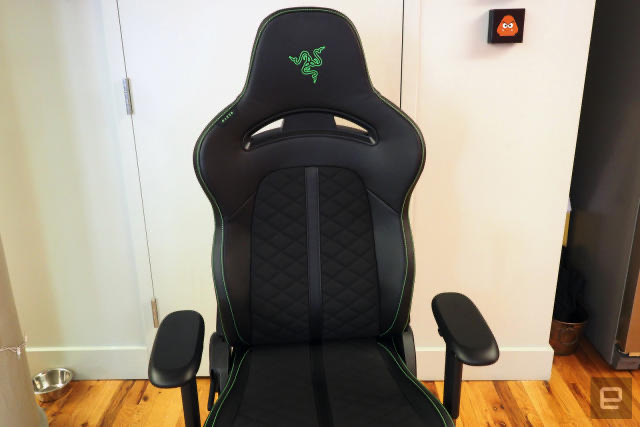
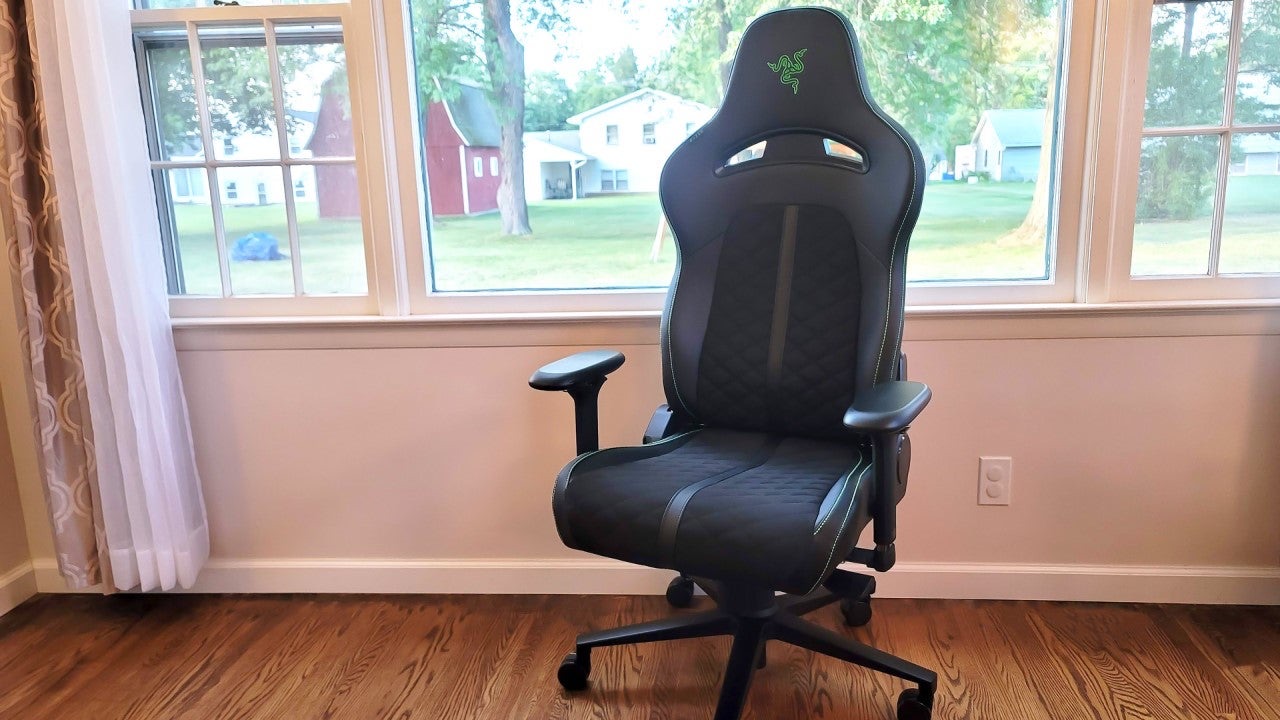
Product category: items_chair
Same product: yes